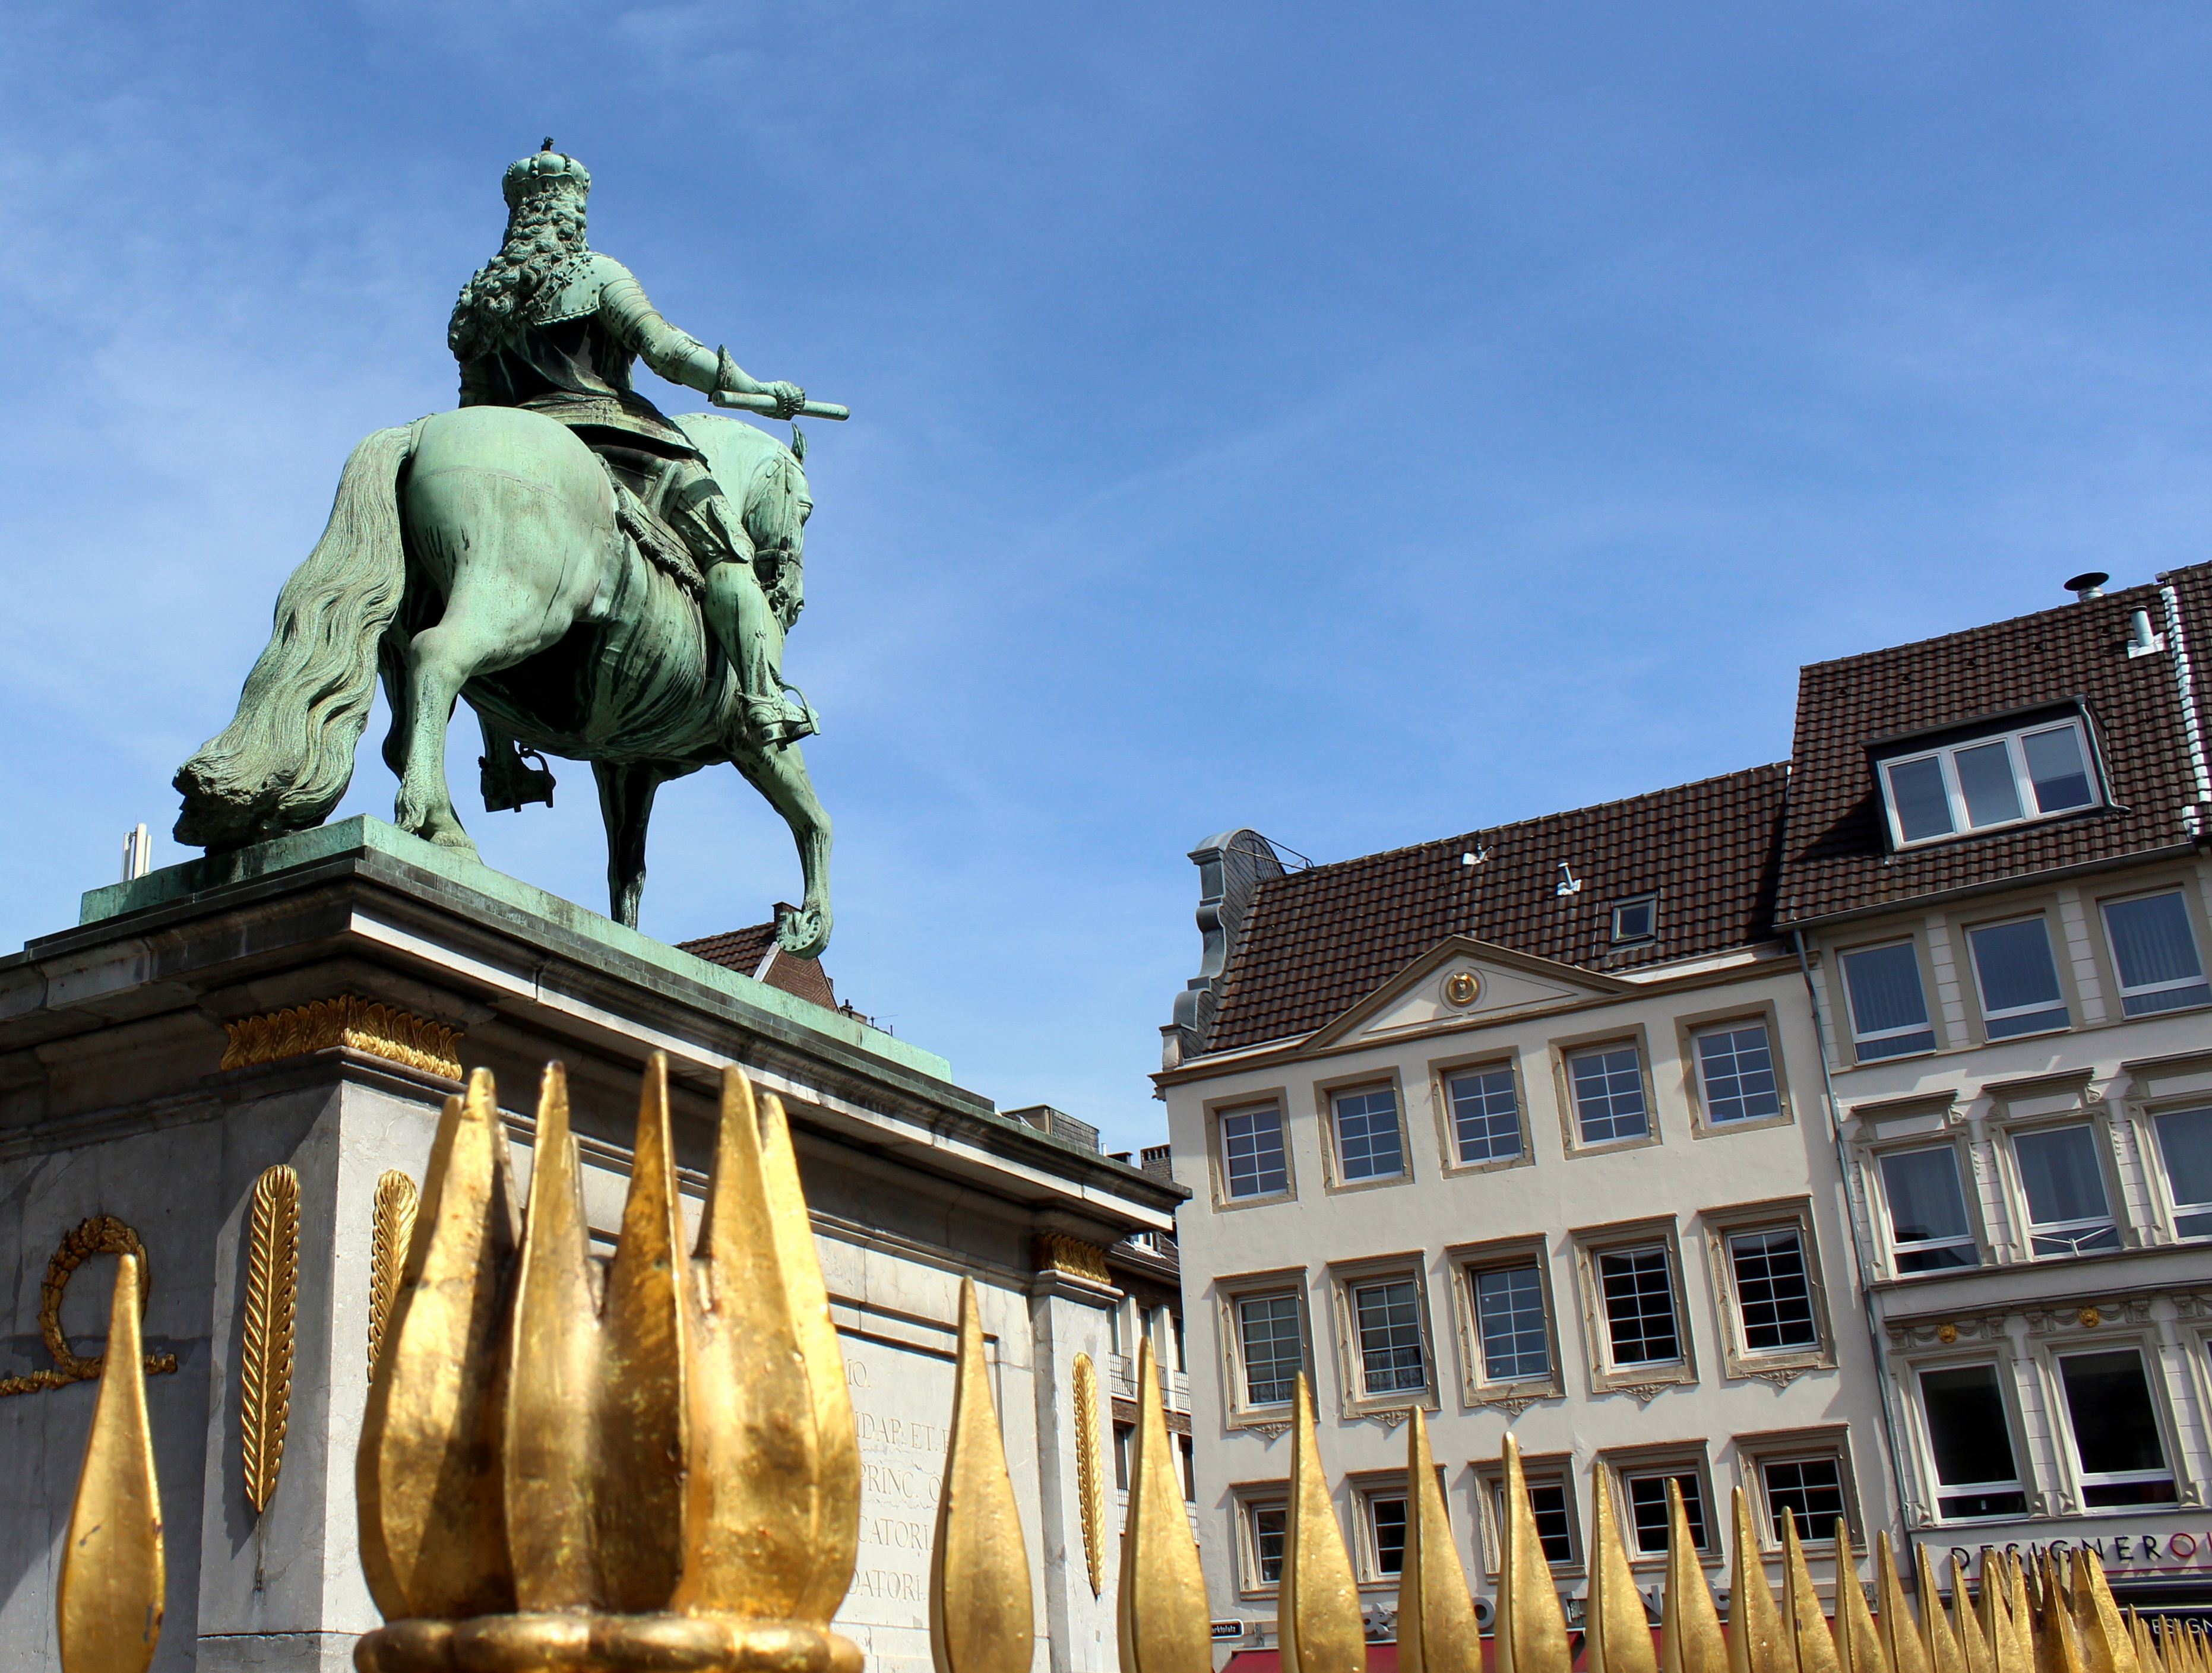
palace, city, monument, statue, landmark, tourism, sculpture, dusseldorf, ancient history, jan wellem